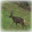
Label: deer